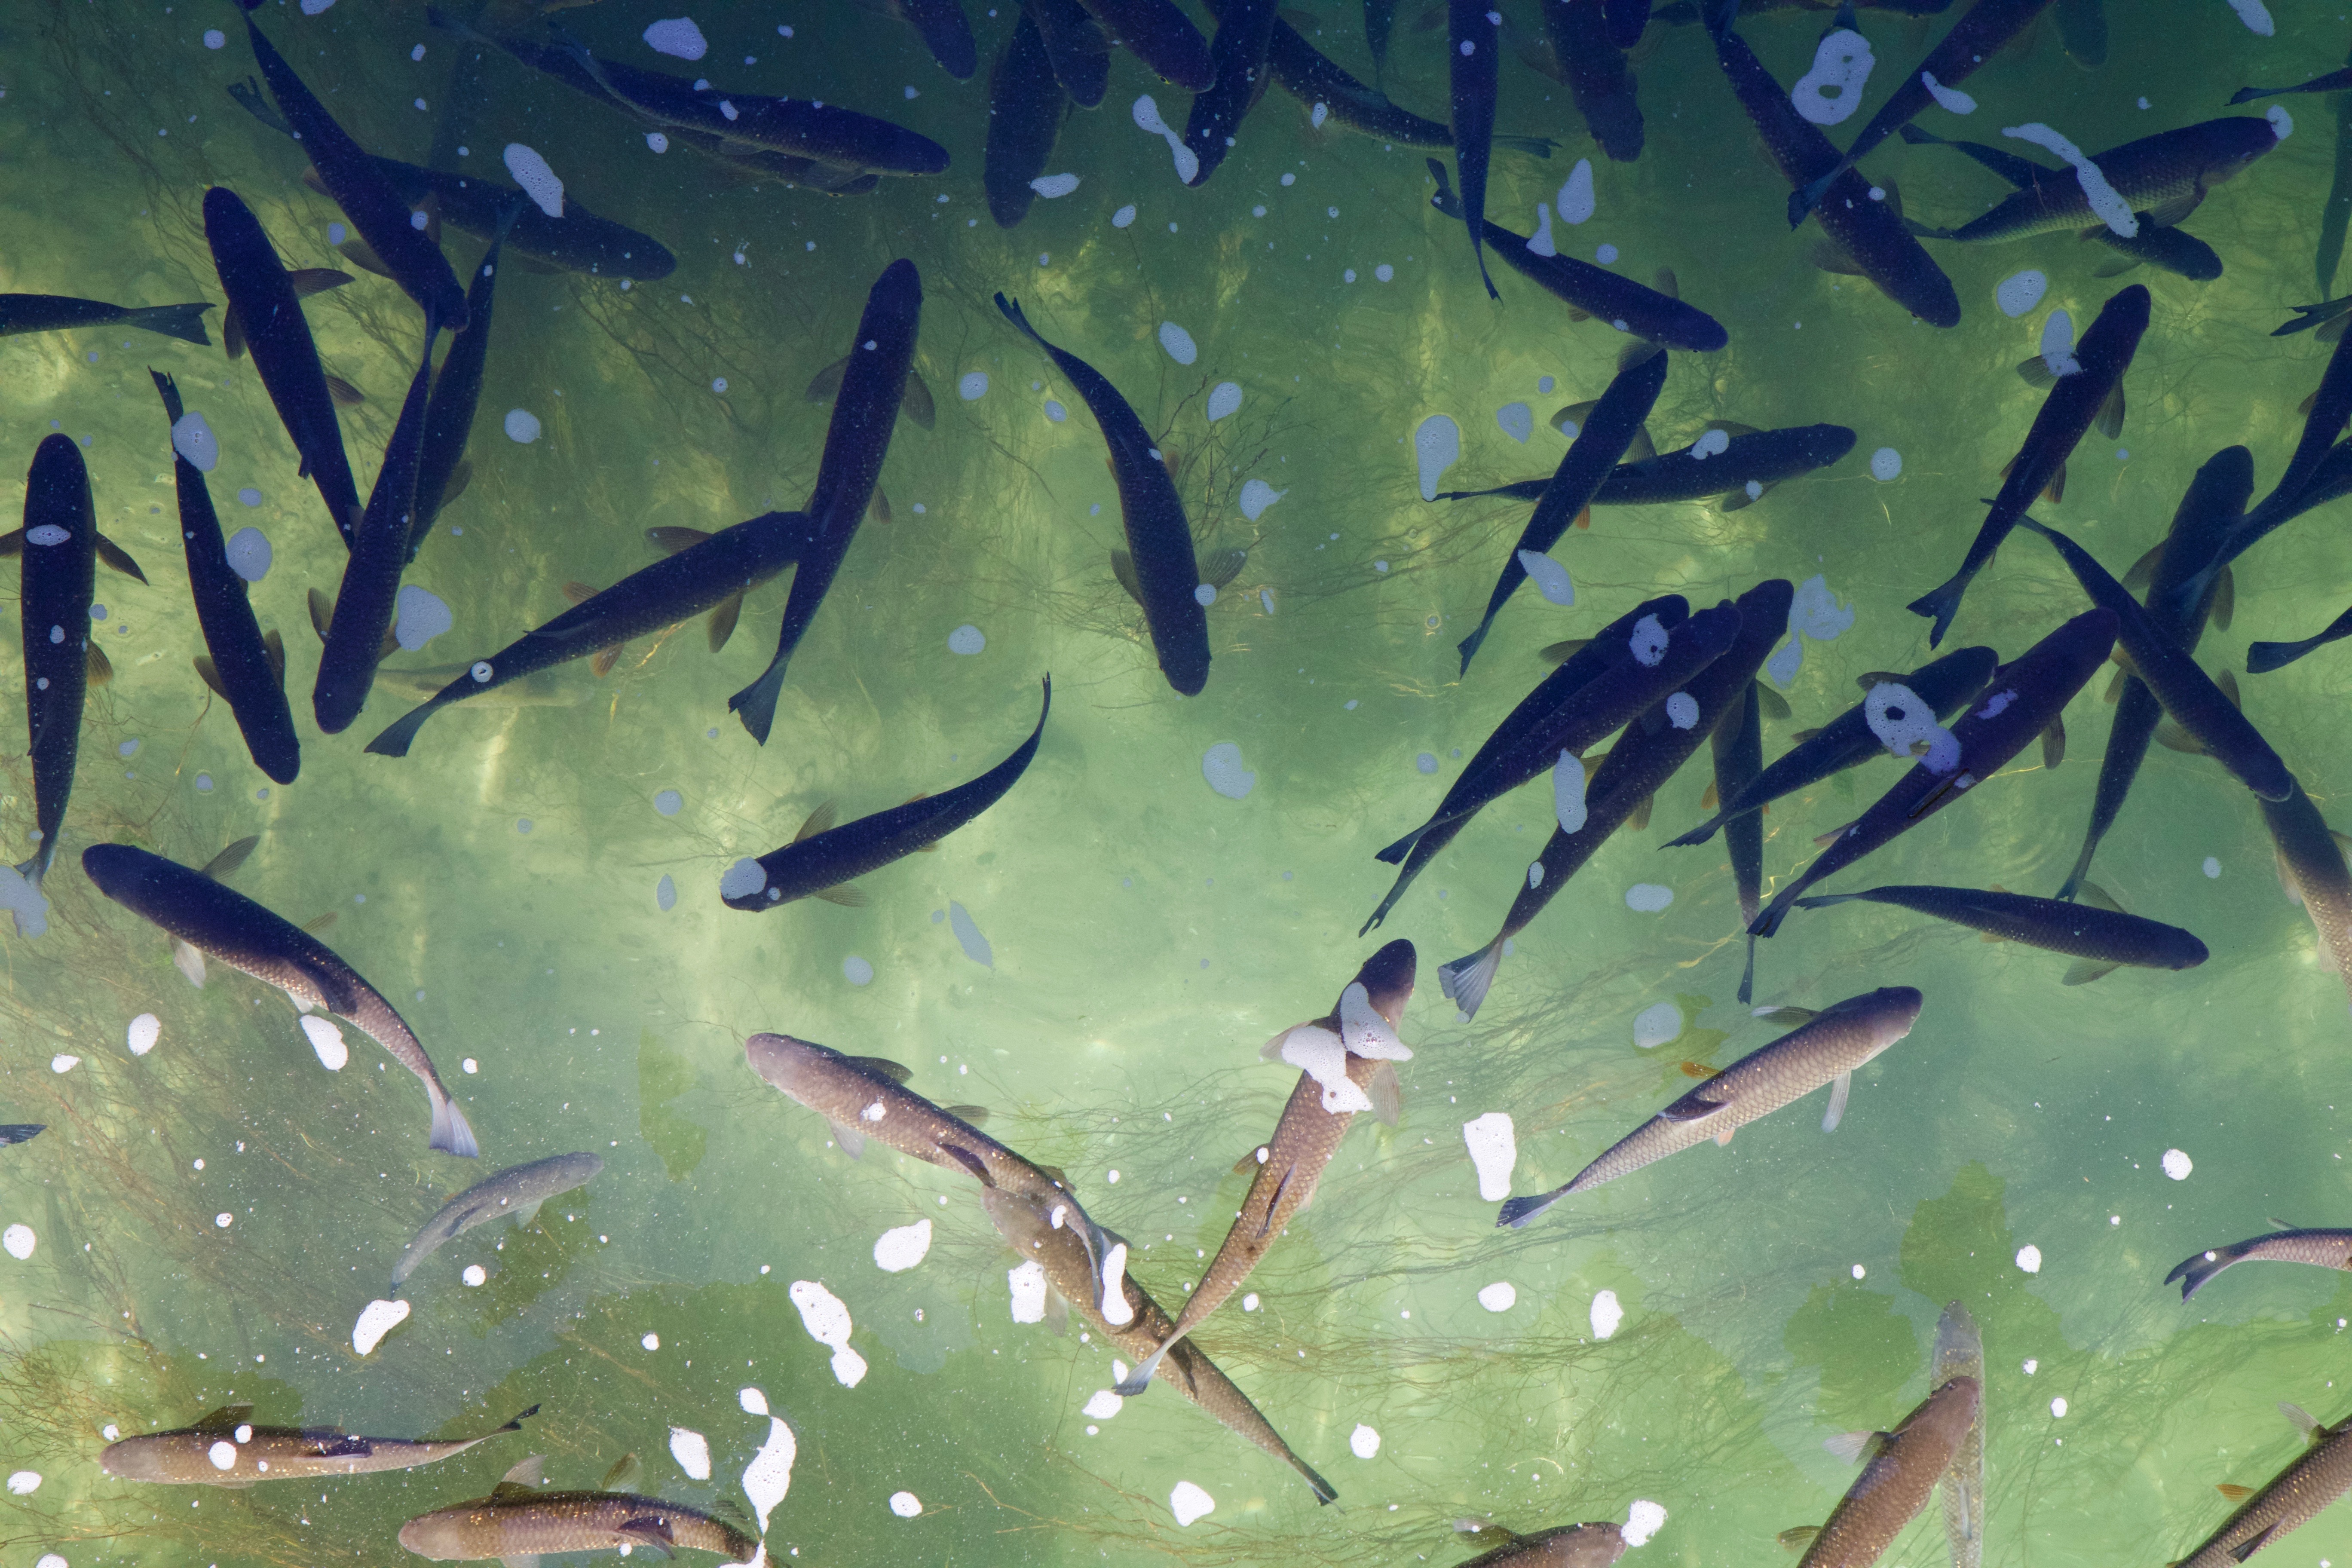
water, group, pond, underwater, biology, fish, fish swarm, alet, marine biology